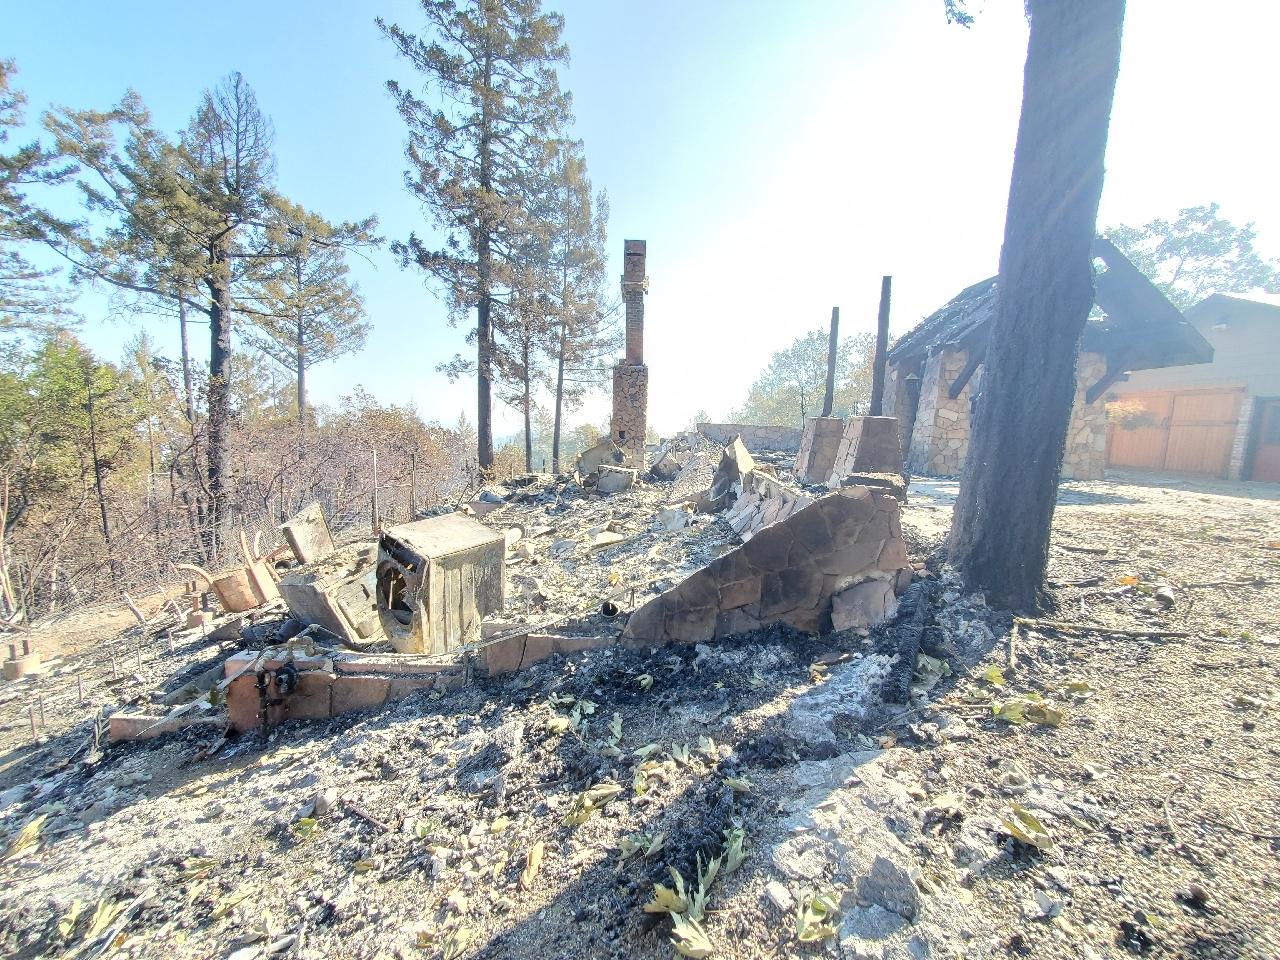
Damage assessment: destroyed